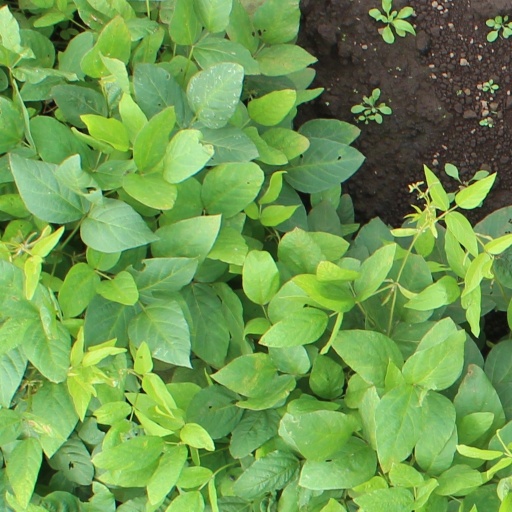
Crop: soybean